Albany City Hall

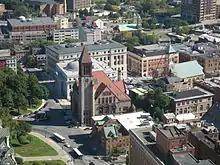
City Hall and its neighborhood seen from Erastus Corning Tower, Albany's tallest building

City Hall occupies the western half of the block with Eagle Street on the west, Lodge Street to the east, and Corning Place and Pine Street on the south and north. The land slopes gently down towards the Hudson River a half-mile (800 m) to the east-southeast, such that the building's rear foundation is exposed. The small Corning Park buffers the building from the Albany Masonic Temple to the east and some other smaller buildings on the block's northwest corner. Academy Park is to the northwest, and East Capitol Park to the southwest, with Washington Avenue (New York State Route 5) dividing them before it ends at the intersection with Eagle just in front of City Hall.